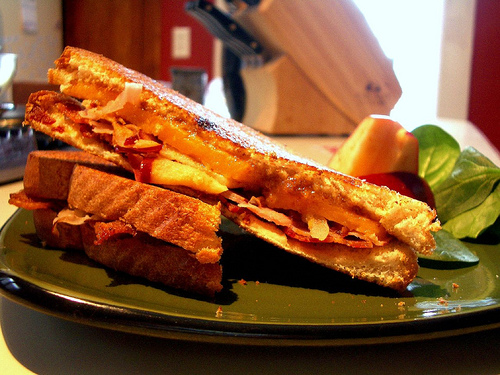
user: Given an image and a question. Answer the question in a short answer. Question: What kind of sandwich is this? Short Answer:
assistant: ham and cheese